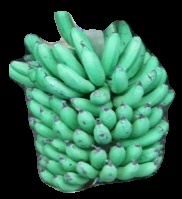
Variety: pachbale
Grade: grade1